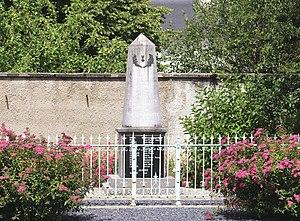
Monument aux morts de Visker (Hautes-Pyrénées)
Visker est une commune française située dans le département des Hautes-Pyrénées, en région Occitanie.